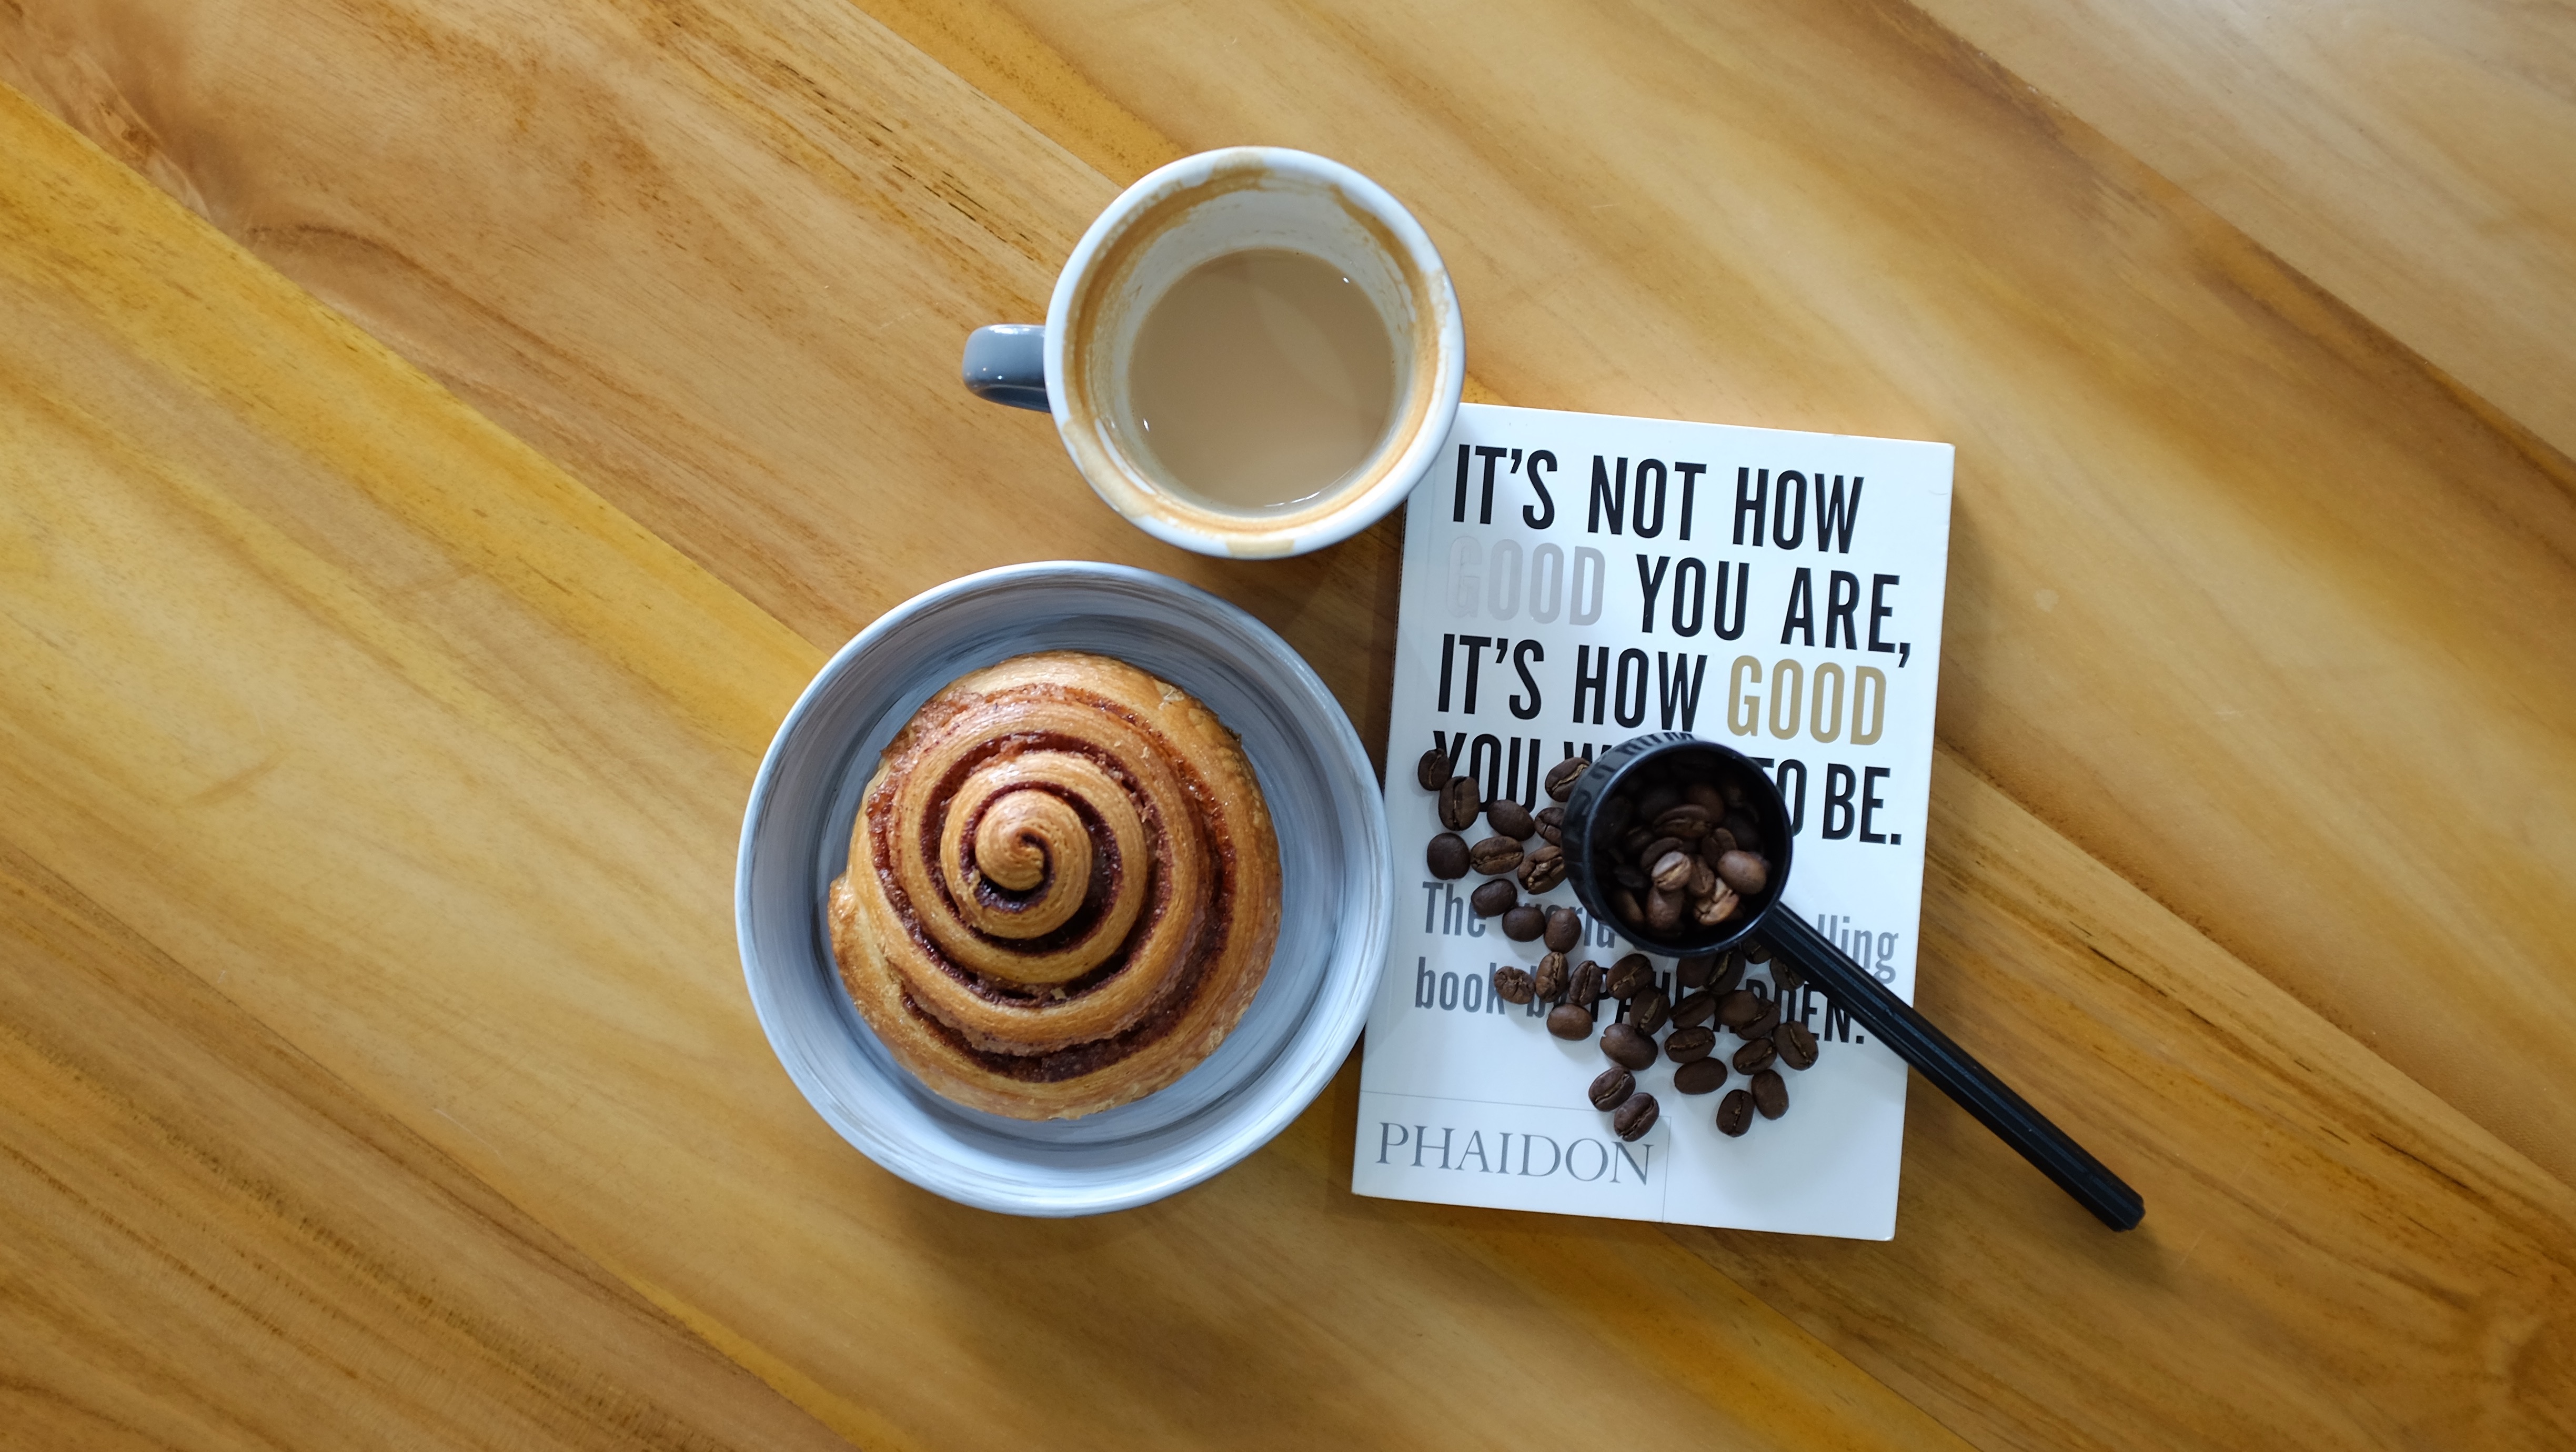
coffee, wood, food, brown, drink, chocolate, baking, dessert, coffee cup, skin, sweetness, flavor